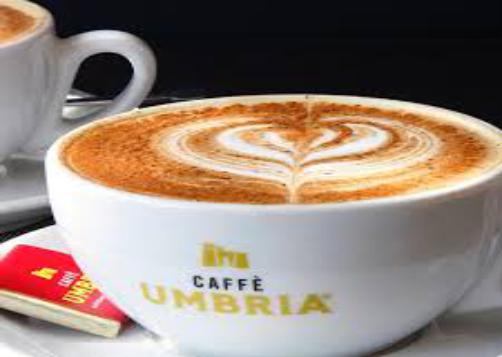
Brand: Caffe Umbria
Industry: Food